2014 Gobowling.com 400

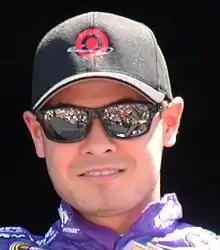
Kyle Larson won the pole position, setting a new track record.

Rookie Kyle Larson won the pole, his first at Sprint Cup level, with a new track record lap time of 49.063 and a speed of . Larson reflected on recent extensive running at the circuit, in testing and also racing in other events – ARCA and the Camping World Truck Series – since the previous Cup race in June, stating that "for whatever reason I feel like I've adapted pretty well to this track even though it's not a track where you maneuver around and can move from the bottom to the top". Joey Logano qualified alongside Larson on the front row, praising his performance and stating that he "liked tough race tracks and this is one of them". Logano had felt that Kurt Busch had been favorite for pole position, but also commented on Larson's performance, stating "Kyle definitely laid down a good one because I thought my lap was (darn) near perfect and then I got beat, so it's a little frustrating, but, overall, it's a good starting spot".